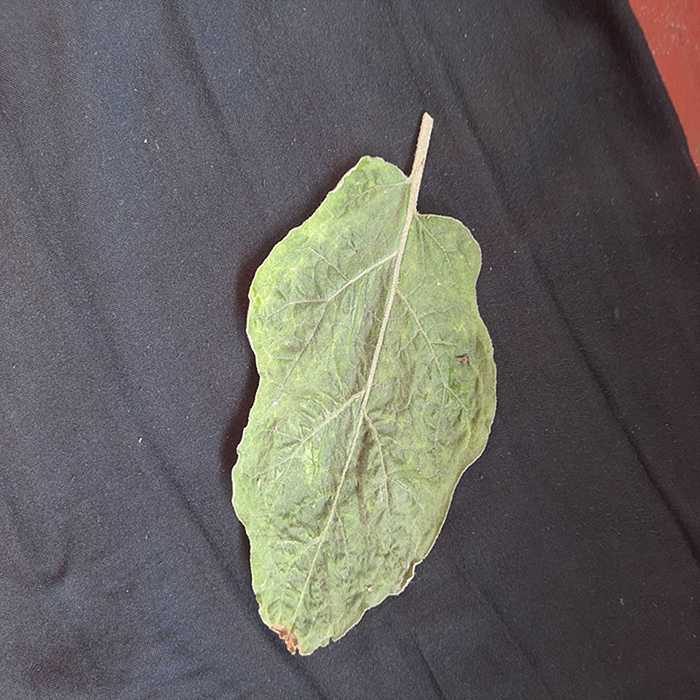
Plant: Eggplant
Label: Eggplant begomovirus